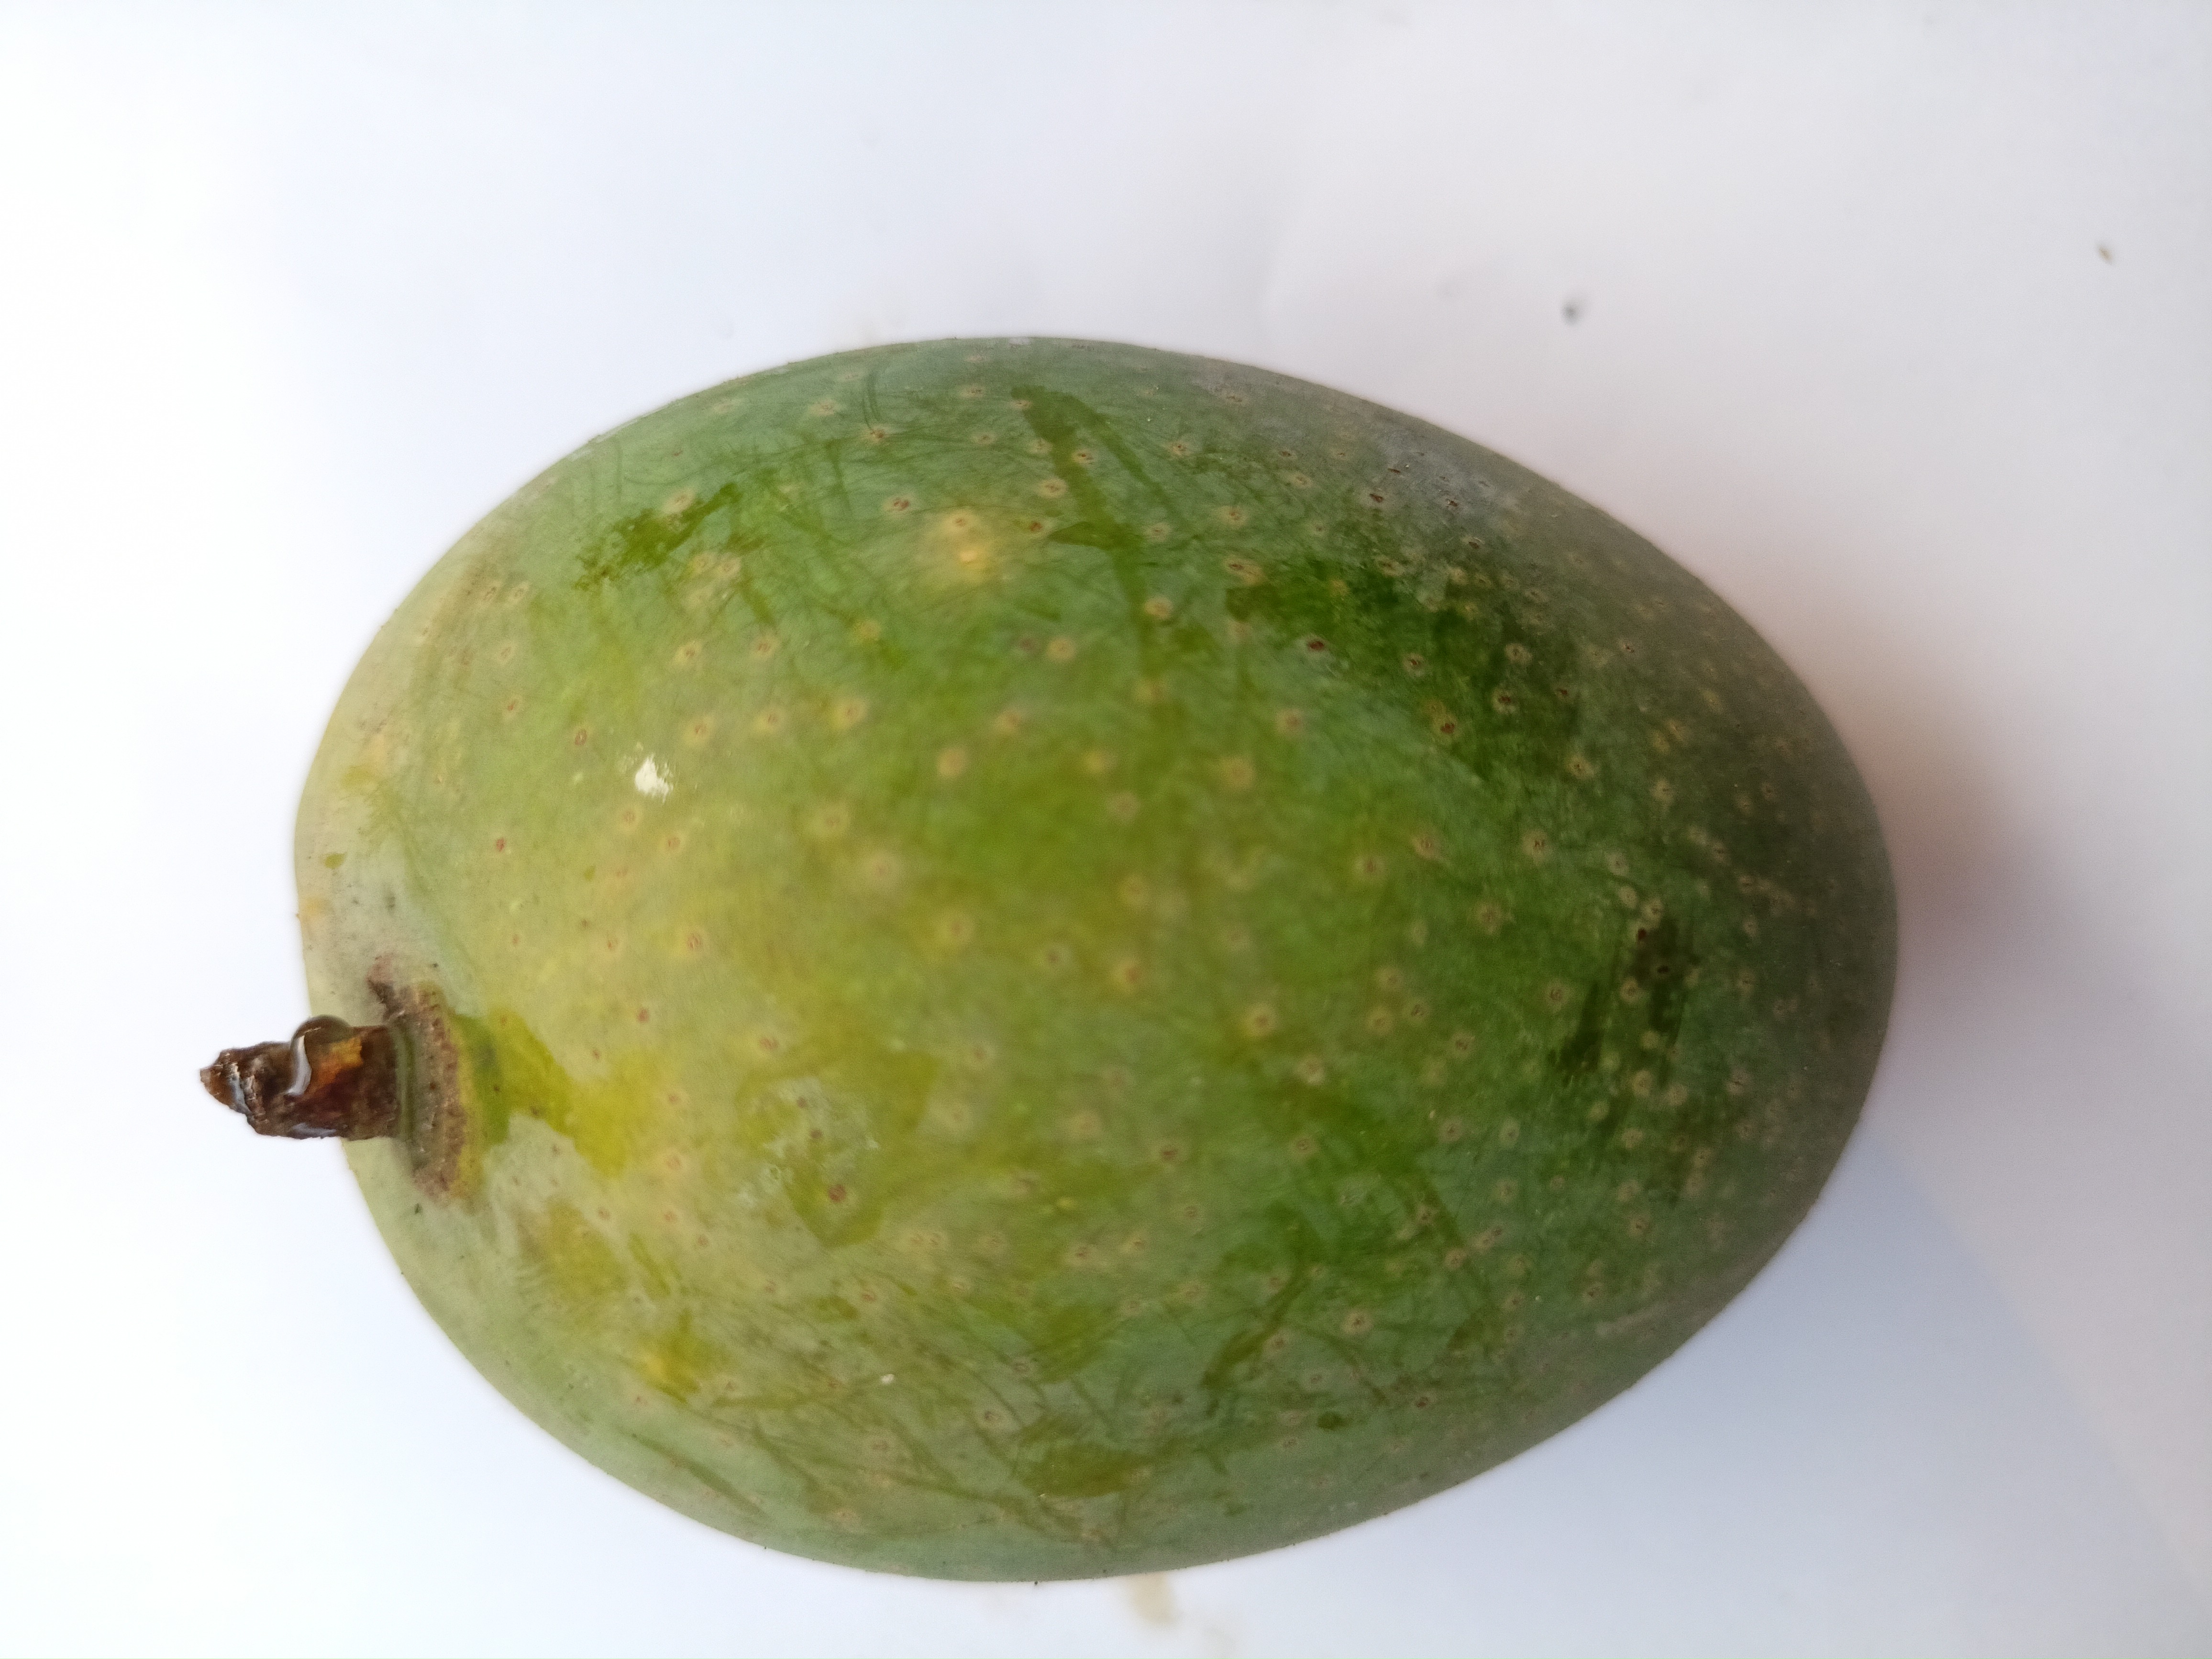
Mango variety: GopalBhog